Renegadepress.com

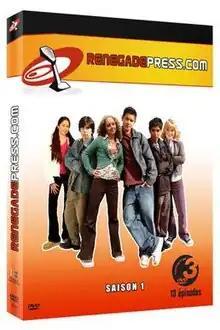
Season 1 DVD cover

renegadepress.com is a Canadian teen drama television series, produced by Vérité Films for the Aboriginal Peoples Television Network.